Mousa Ali

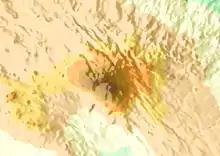
Mousa Ali relief map.

The mountain has two distinct summits, the higher being the south one with an elevation of 2,021 metres. The north summit in Ethiopia has an elevation of 1,871 metres. Both summits are separated by a large caldera, about 1 km (0.71 mi) wide and 1514 metres deep. Mousa Ali, in the northern part of the Great Rift Valley region, has Eritrea on its northern flank, Ethiopia on the west, and Djibouti the east and south. The Djiboutian town of Dorra is 36 km to the south-southeast, the Ethiopian volcano Manda-Inakir is 22 km to the southwest, and the road from the Ethiopian town of Manda to the Eritrean port of Assab is 19 km to the northwest.